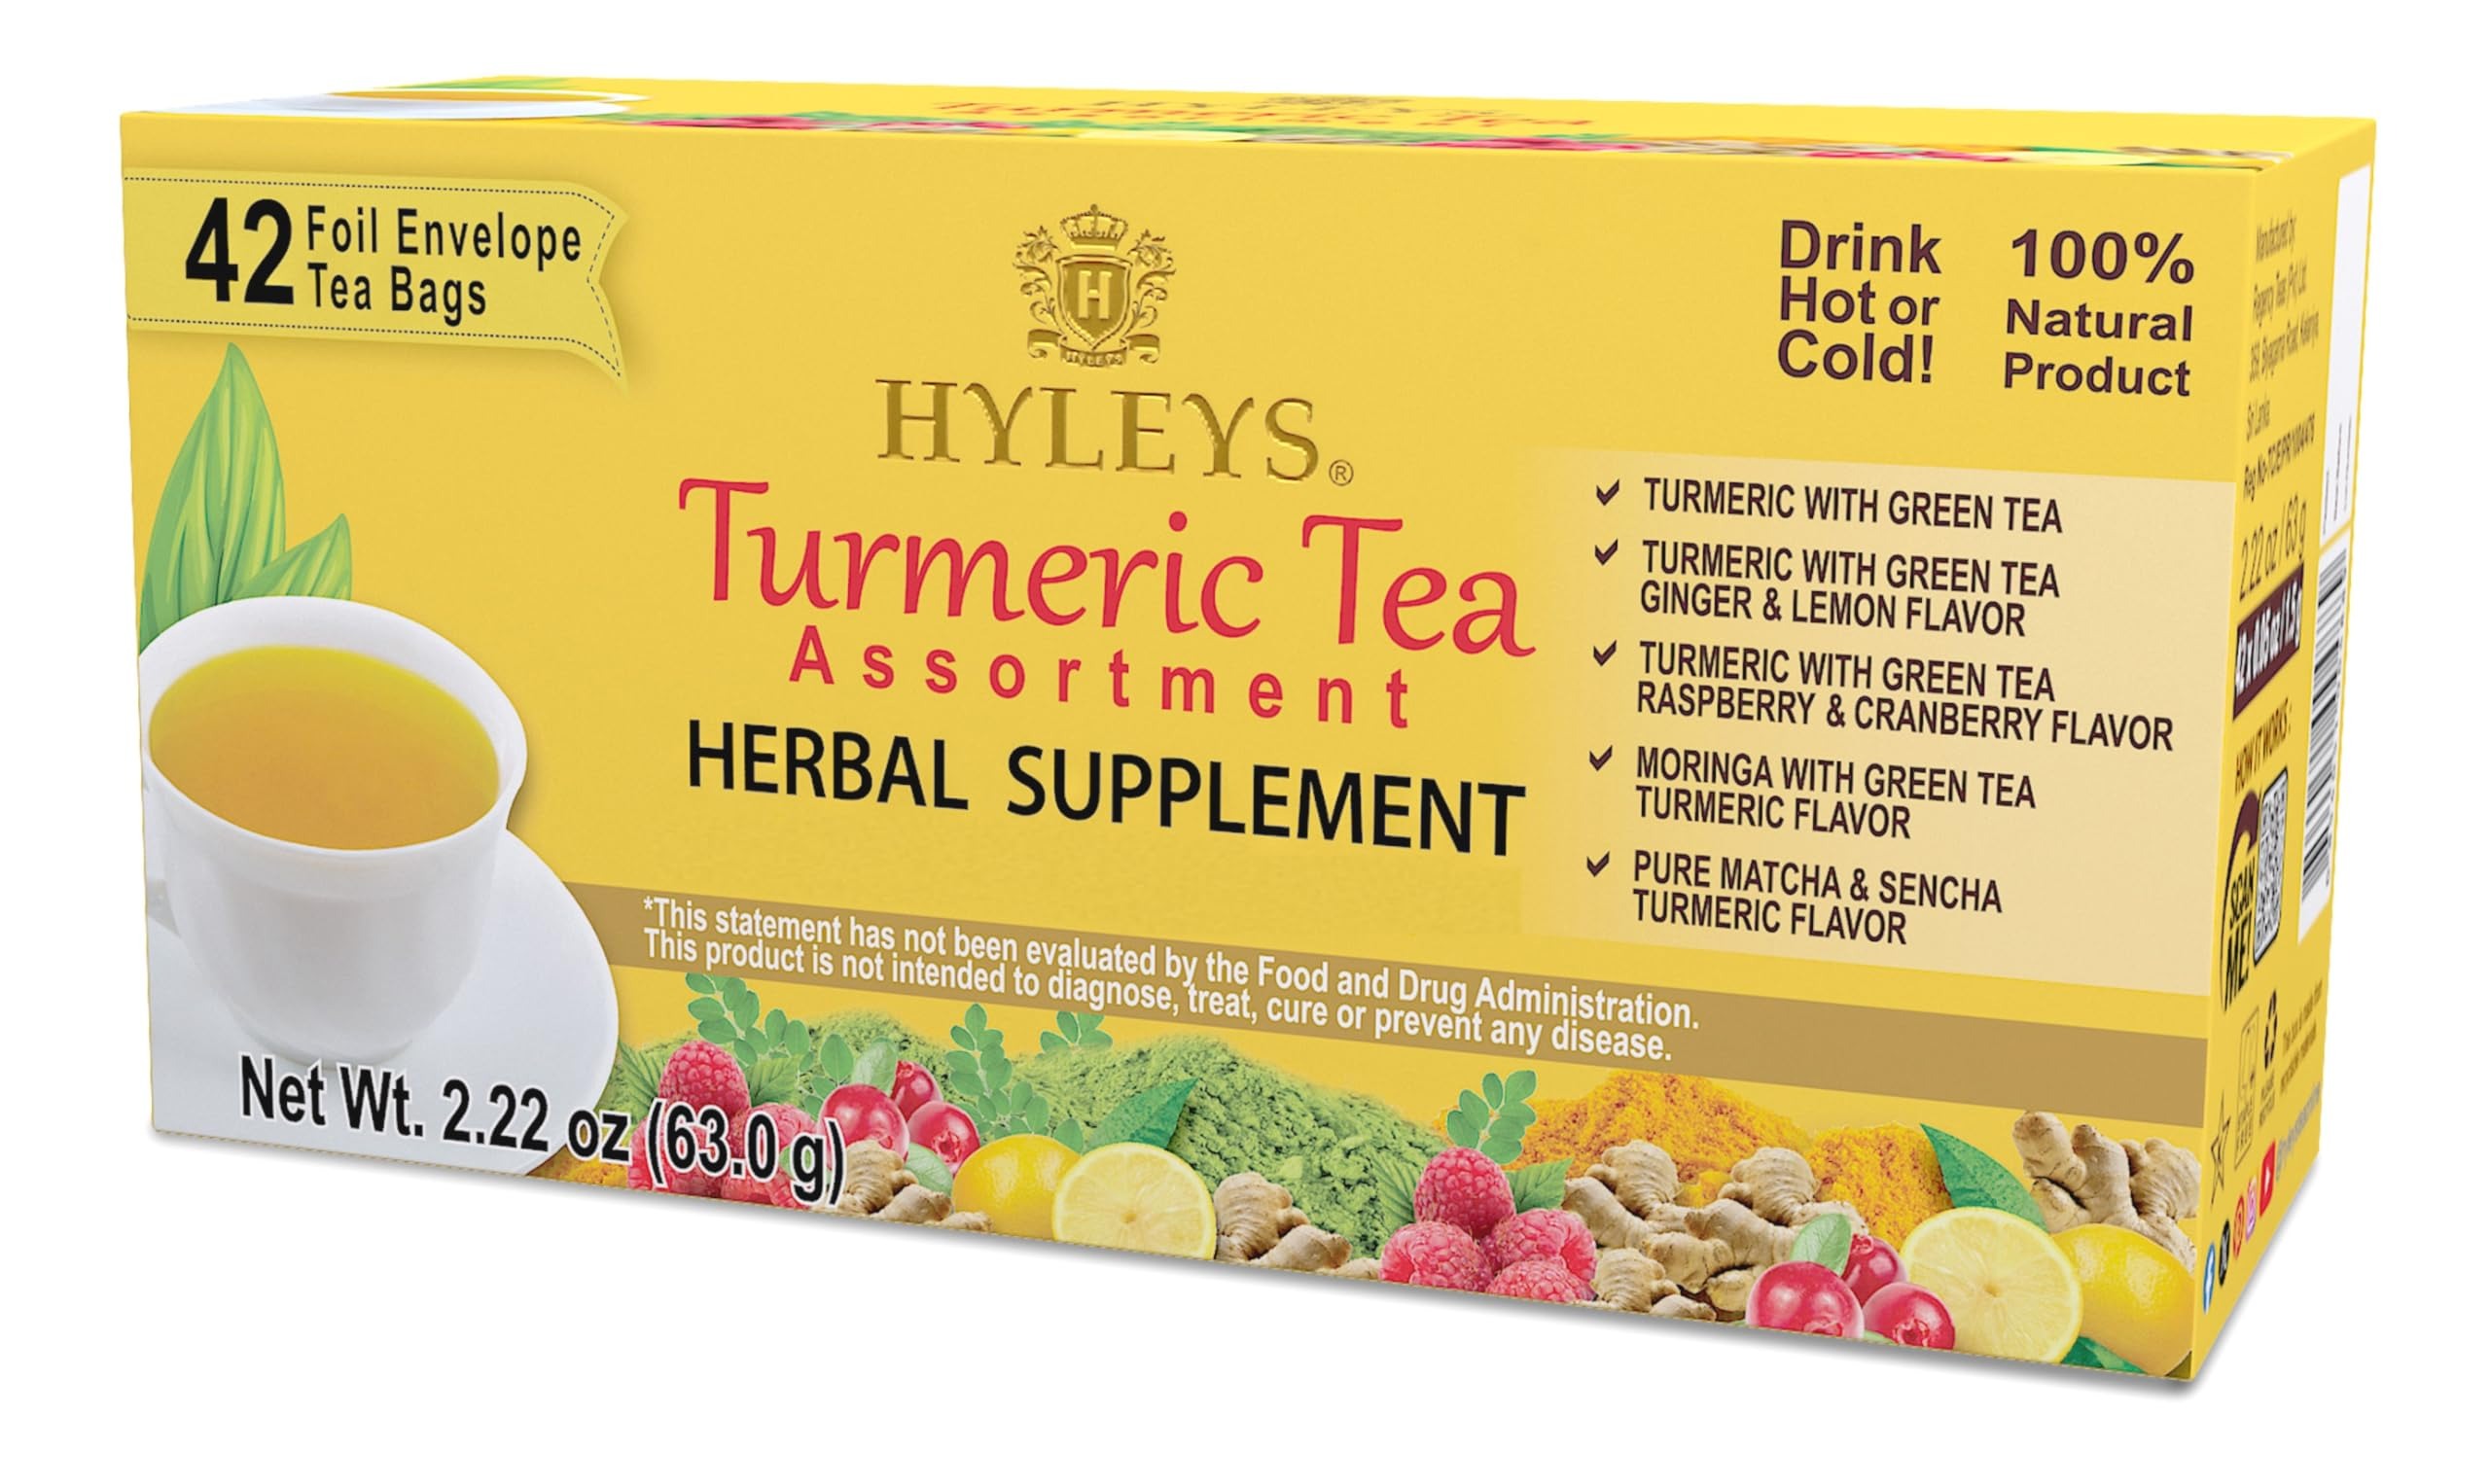
Item Name: Hyleys Turmeric with Green Tea Assorted Flavors - Antioxidant-Rich Herbal Tea Variety Pack - 42 Tea Bags
Bullet Point 1: Flavorful Assortment: Enjoy a variety pack of natural ginger, lemon, cranberry, and raspberry flavors, each enhancing the earthy turmeric and vibrant green tea base.
Bullet Point 2: Rich in Antioxidants: Crafted with dried green tea and turmeric roots known for their antioxidant properties.
Bullet Point 3: Refreshing and Invigorating: Perfect for revitalizing your mornings or refreshing your afternoons with a variety of delightful flavors.
Bullet Point 4: All-Natural Ingredients: Made with natural flavors and no artificial additives, ensuring a pure and enjoyable tea experience.
Bullet Point 5: Convenient Packaging: Features 42 individually wrapped tea bags, maintaining freshness and making it easy to take your favorite flavor on the go.
Value: 42.0
Unit: Count

Price: 11.99